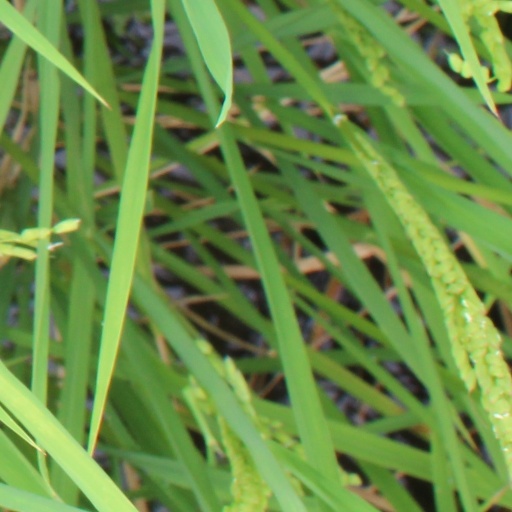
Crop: rice